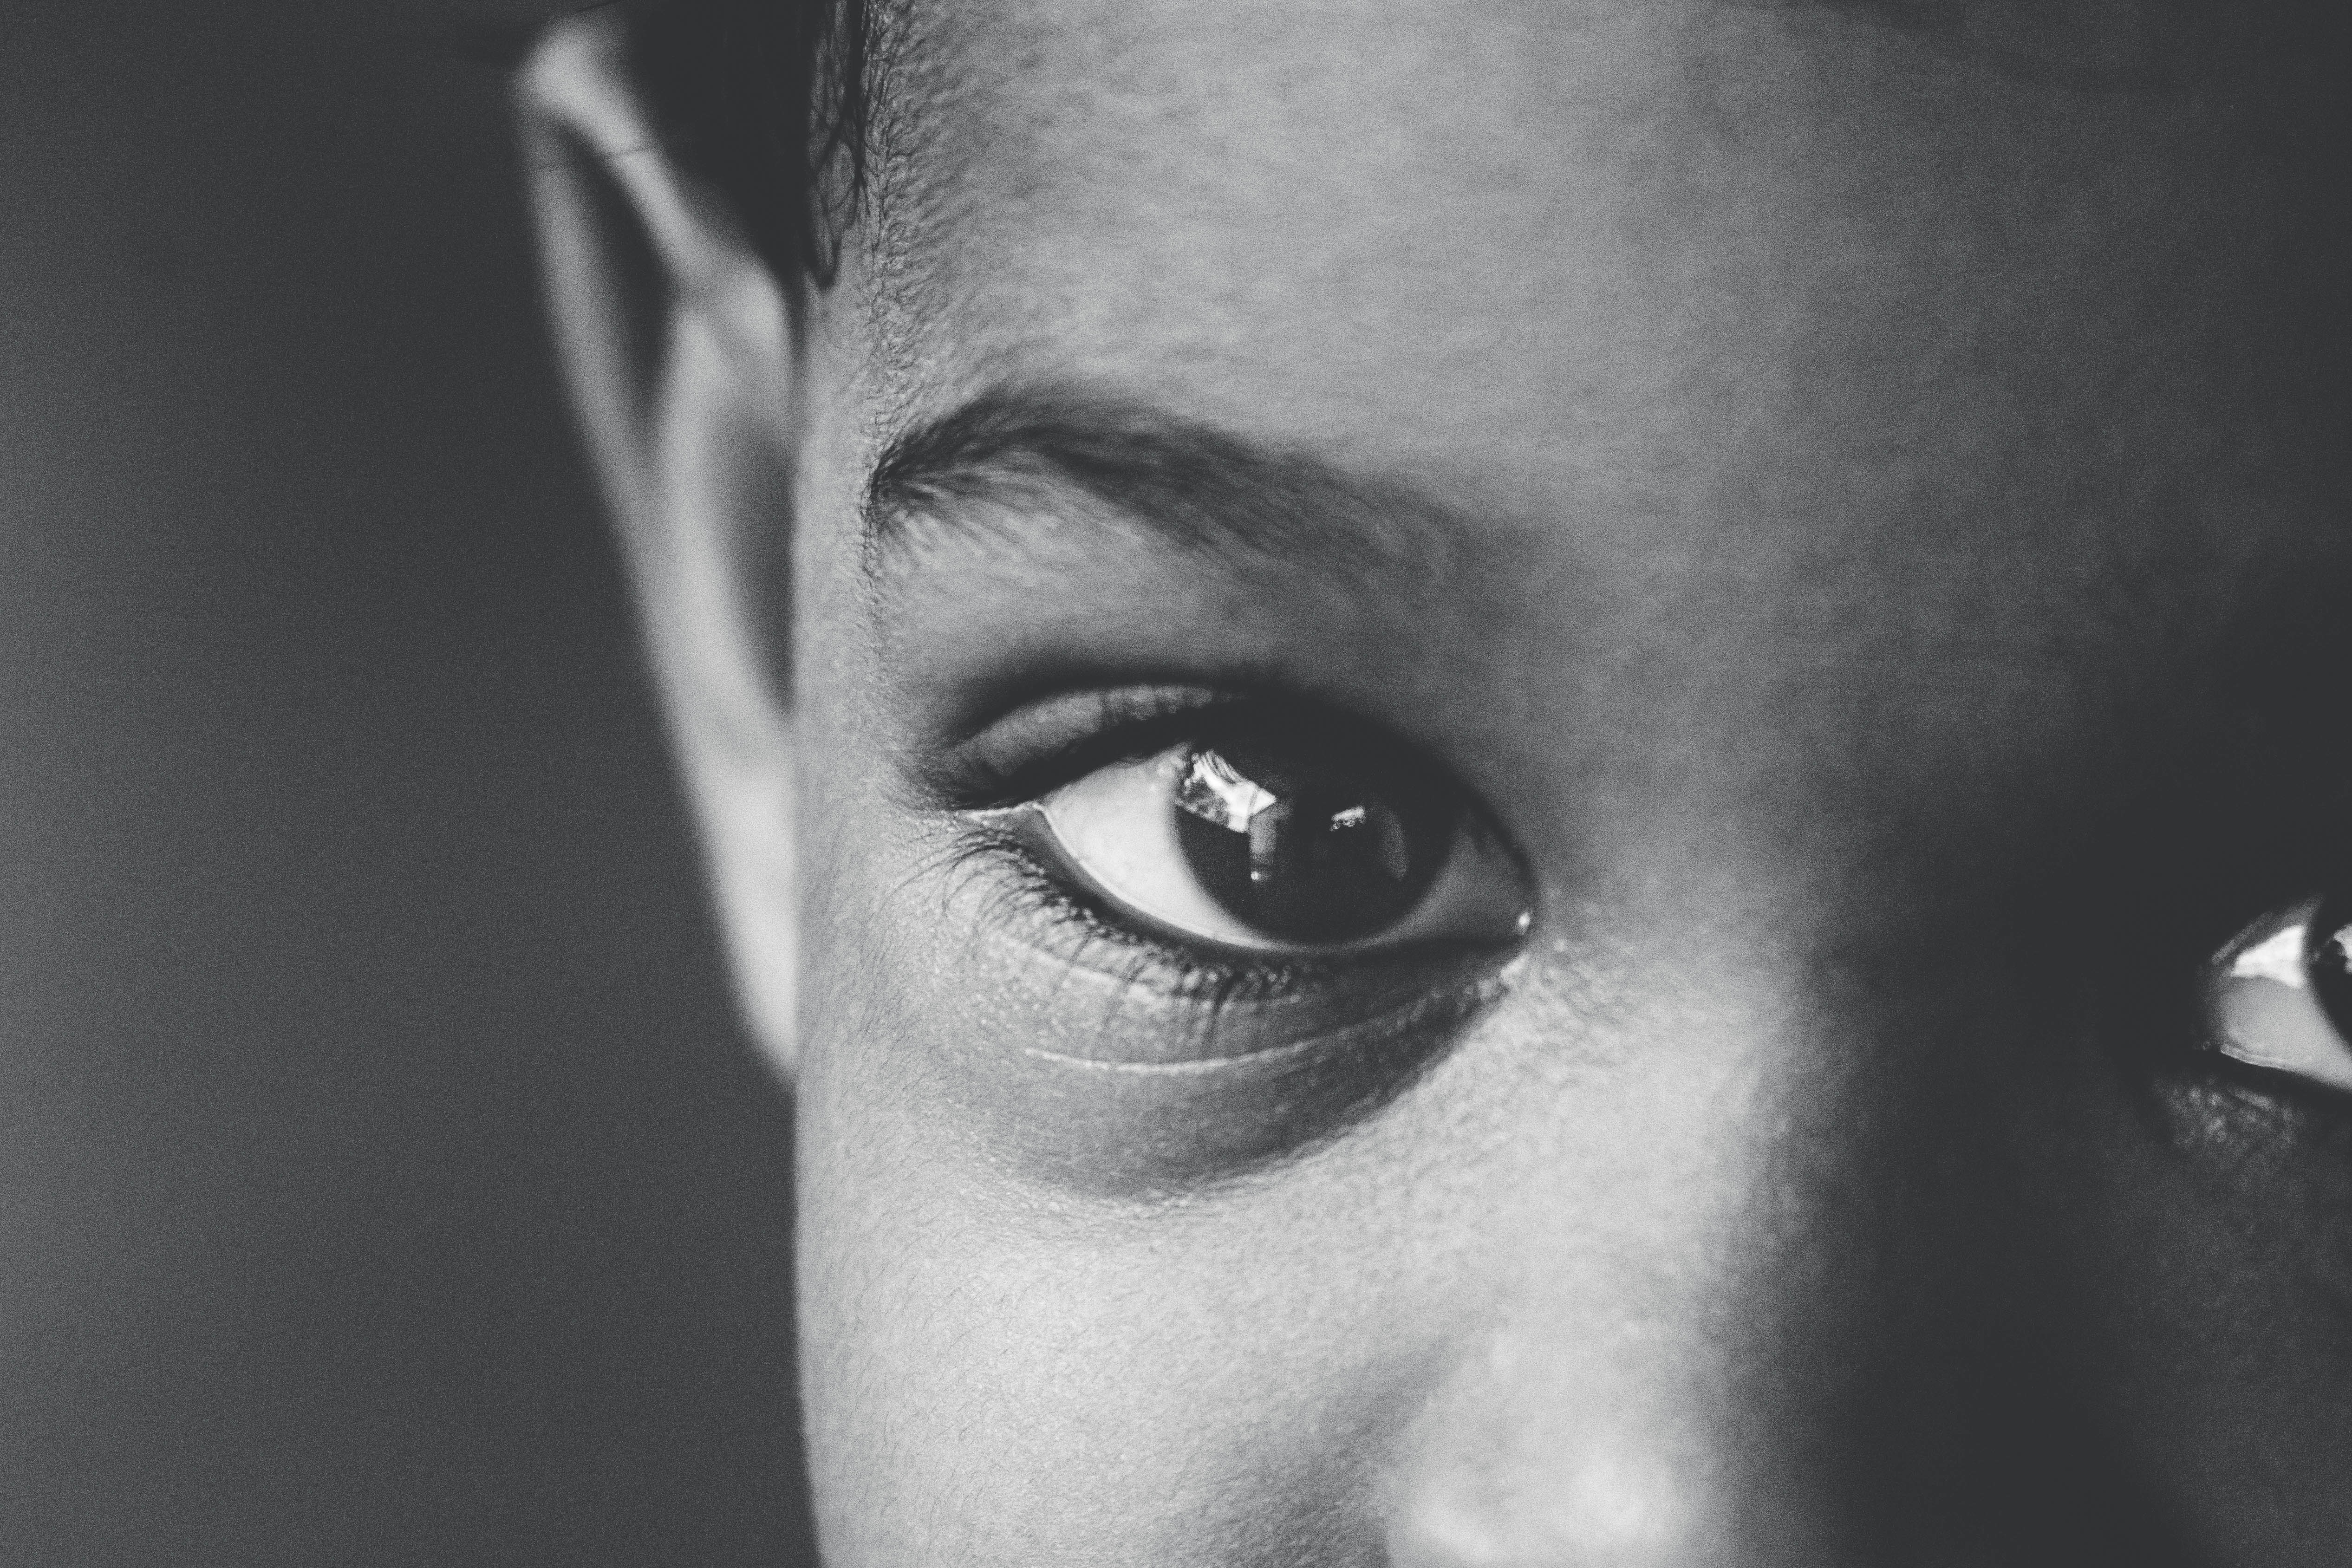
person, black and white, white, photography, portrait, model, black, monochrome, eyebrow, close up, human body, face, nose, eye, head, beauty, organ, forehead, monochrome photography, portrait photography